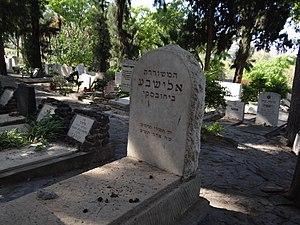
Elisheva Bichovsky, née à Spassk-Riazanski le 20 septembre 1888 et morte à Tibériade le 27 mars 1949, est une poétesse et écrivaine de langue hébraïque, née de parents non-juifs et qui émigra en Terre d'Israël en 1927.